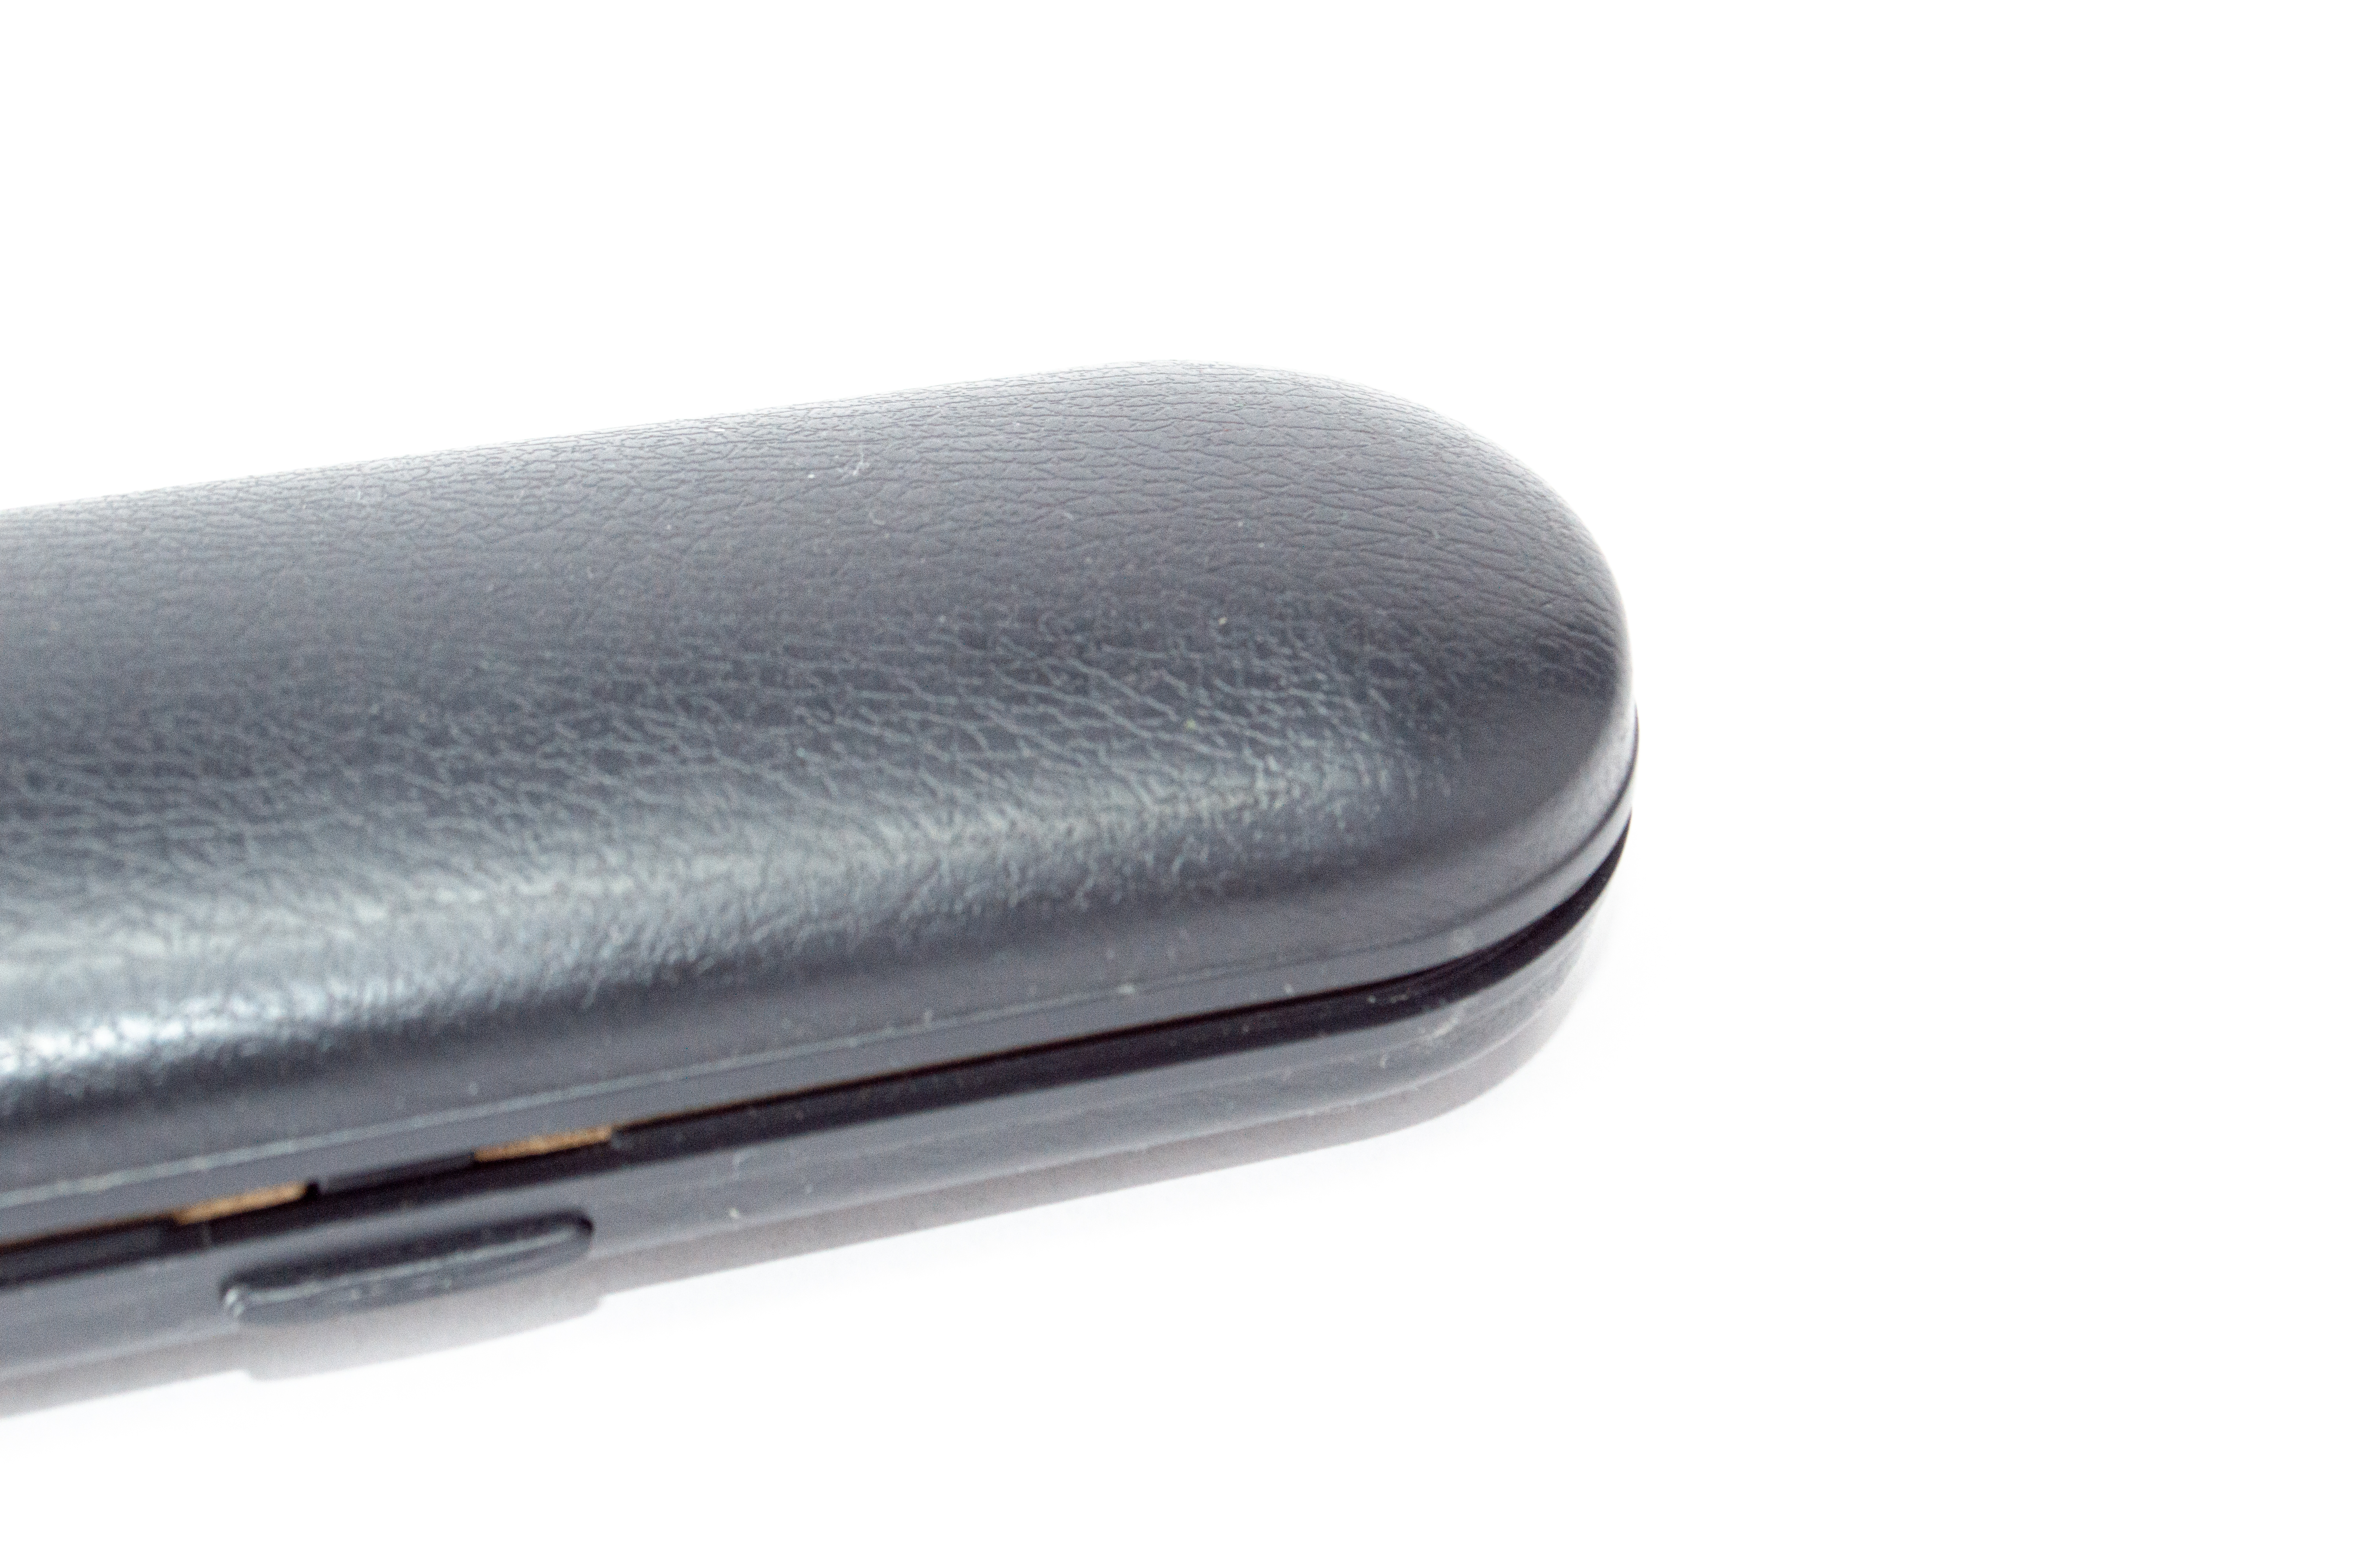
no people, eyeglasses, eyeglasses case, black color, sunglasses, white background, astigmatism, bag, beige, bizarre, clothing, care, book, color image, colors, computer, container, cool attitude, crate, cut out, dark, empty, empty box, eye, fashion, females, horizontal, open, desk, manufactured object, new, photography, personal accessory, rectangle, gadget, bumper, automotive exterior, electronic device, font, leather, auto part, plastic, metal, fashion accessory, multimedia, electric blue, magenta, composite material, wood, mobile phone accessories, computer component